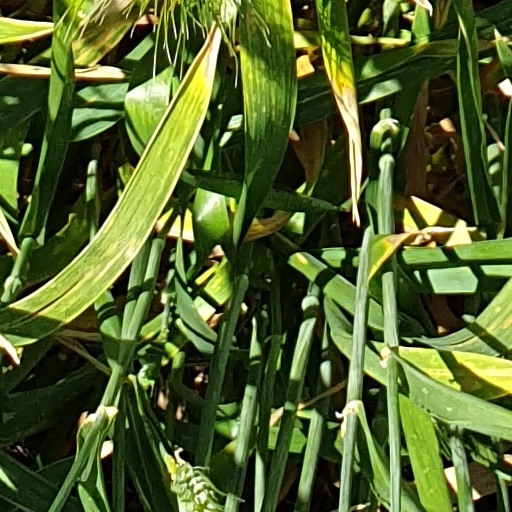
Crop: wheat